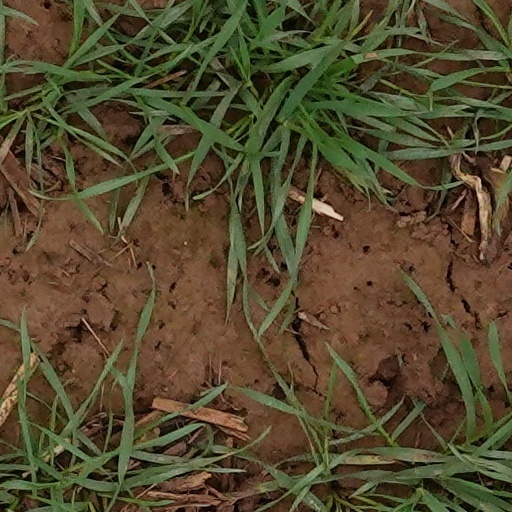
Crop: wheat